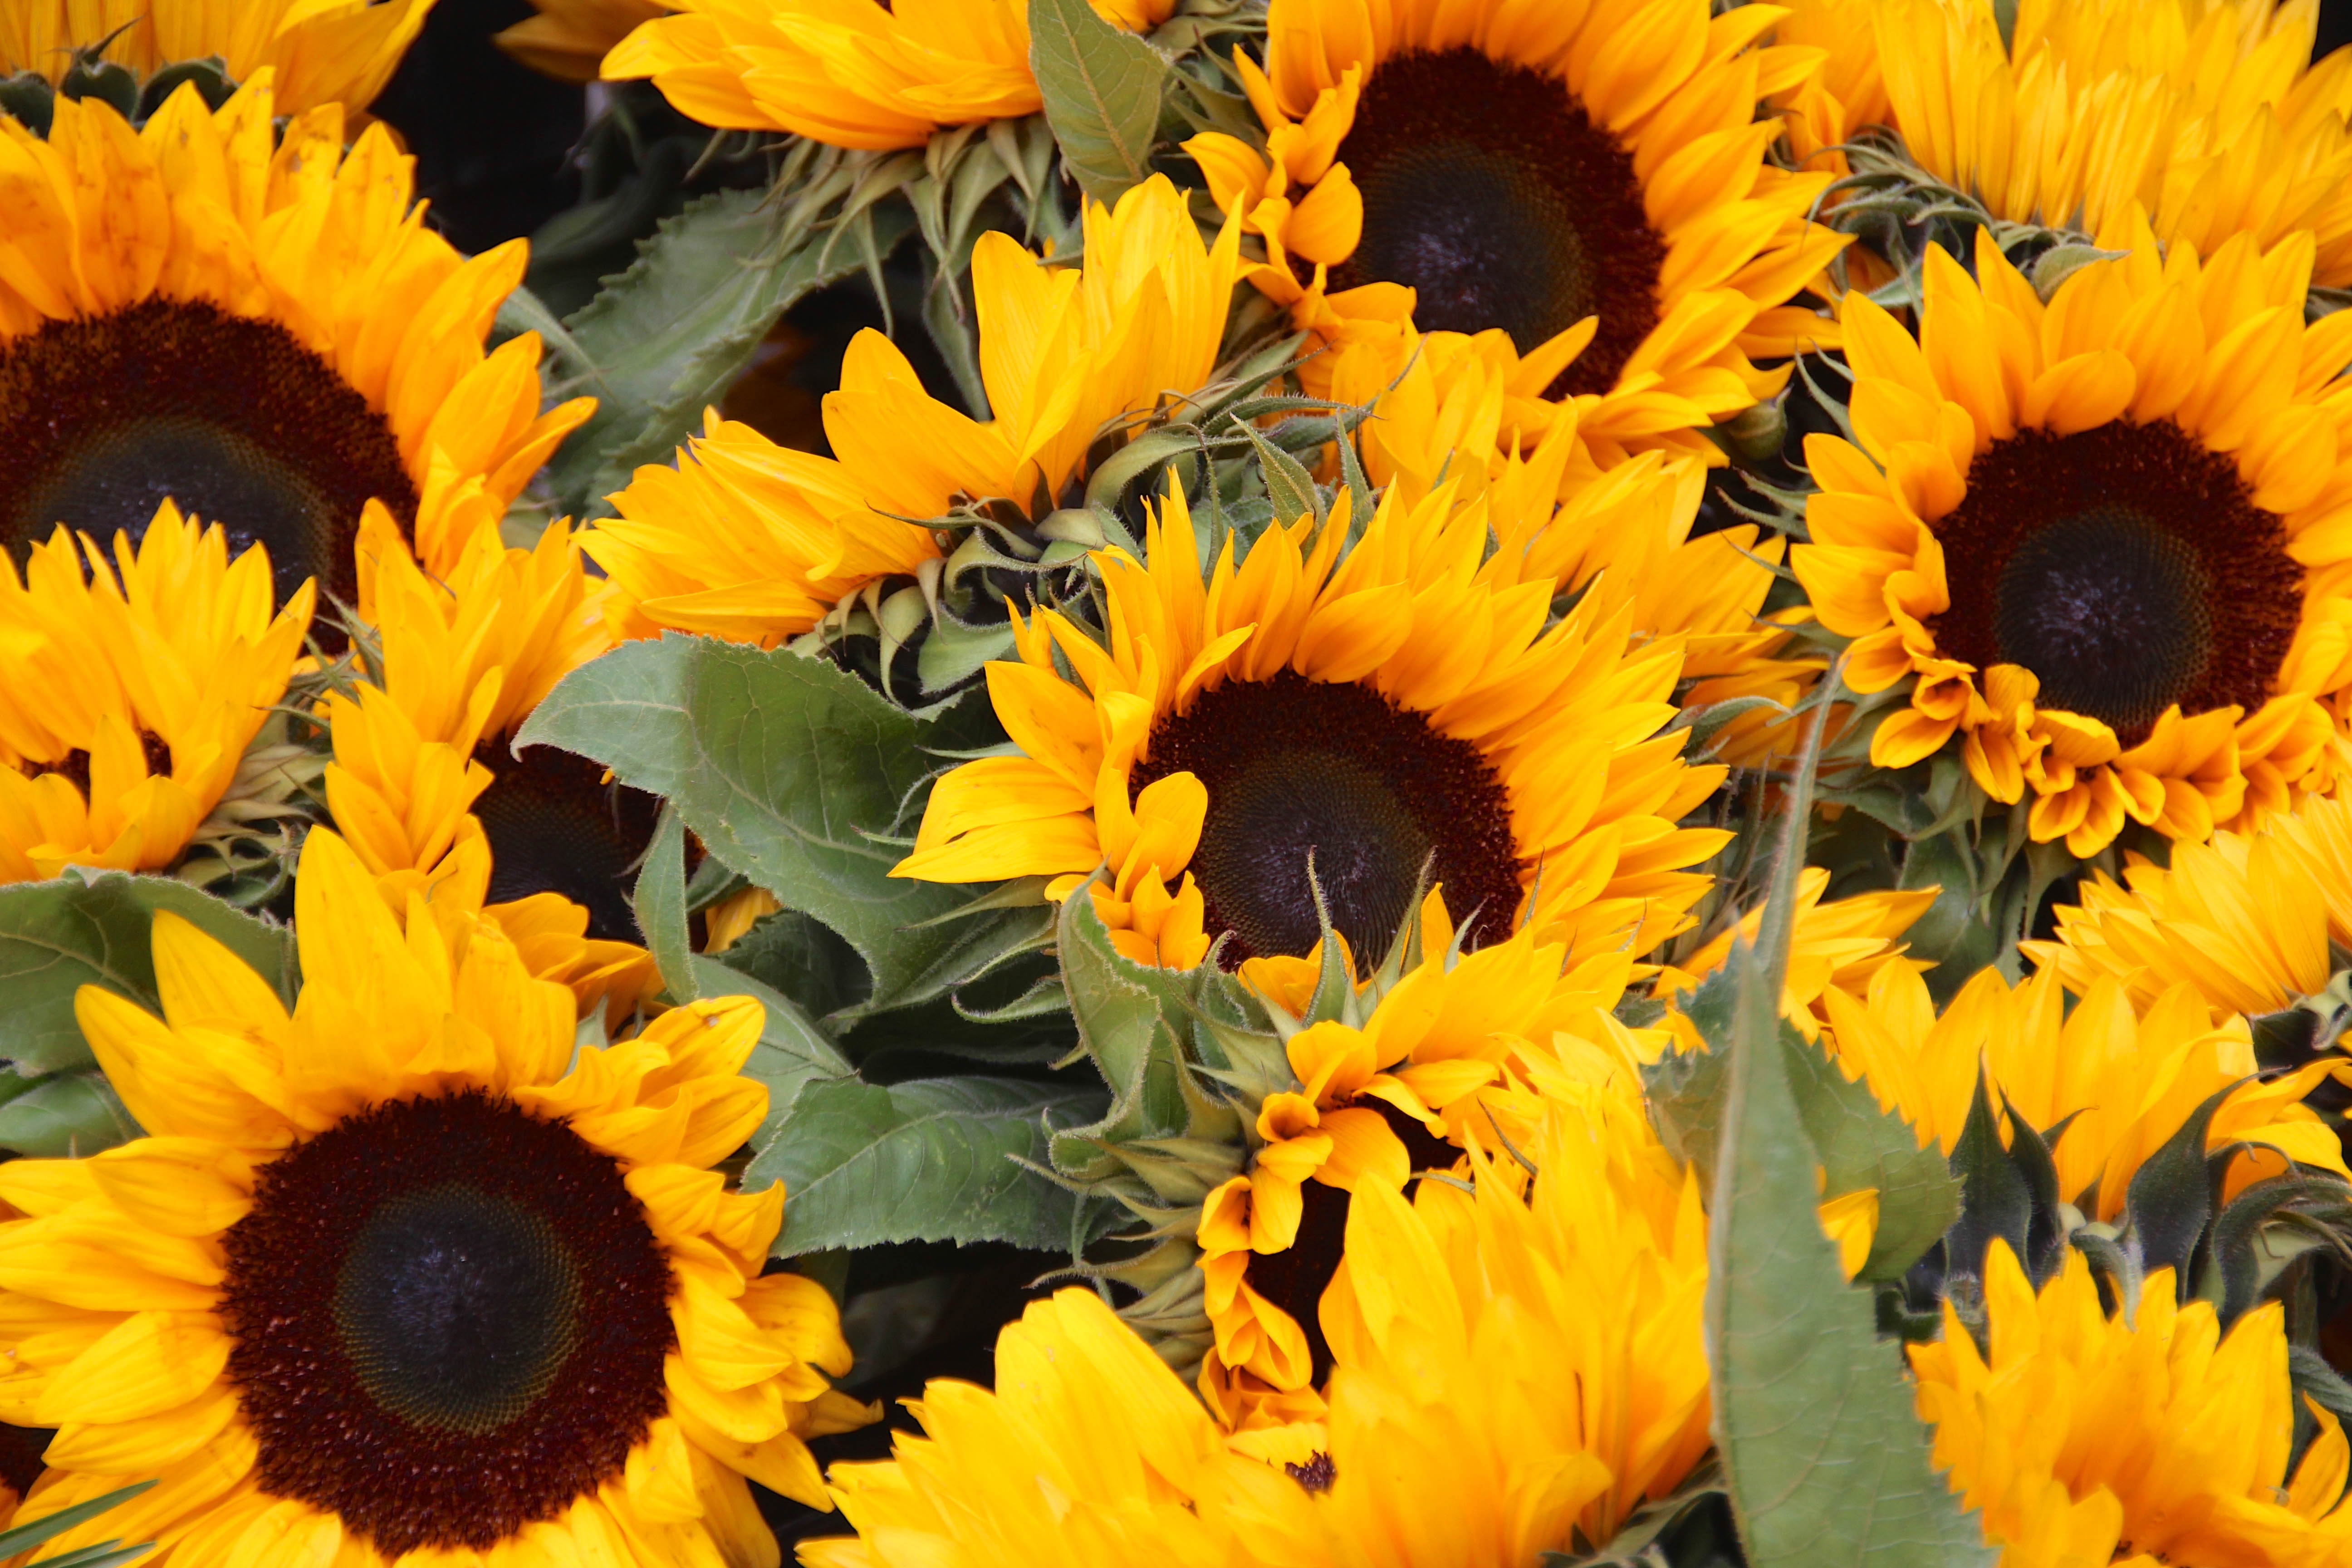
nature, plant, flower, petal, summer, yellow, sunflower, background, sun flower, vegetarian food, flowering plant, daisy family, sunflower seed, annual plant, land plant